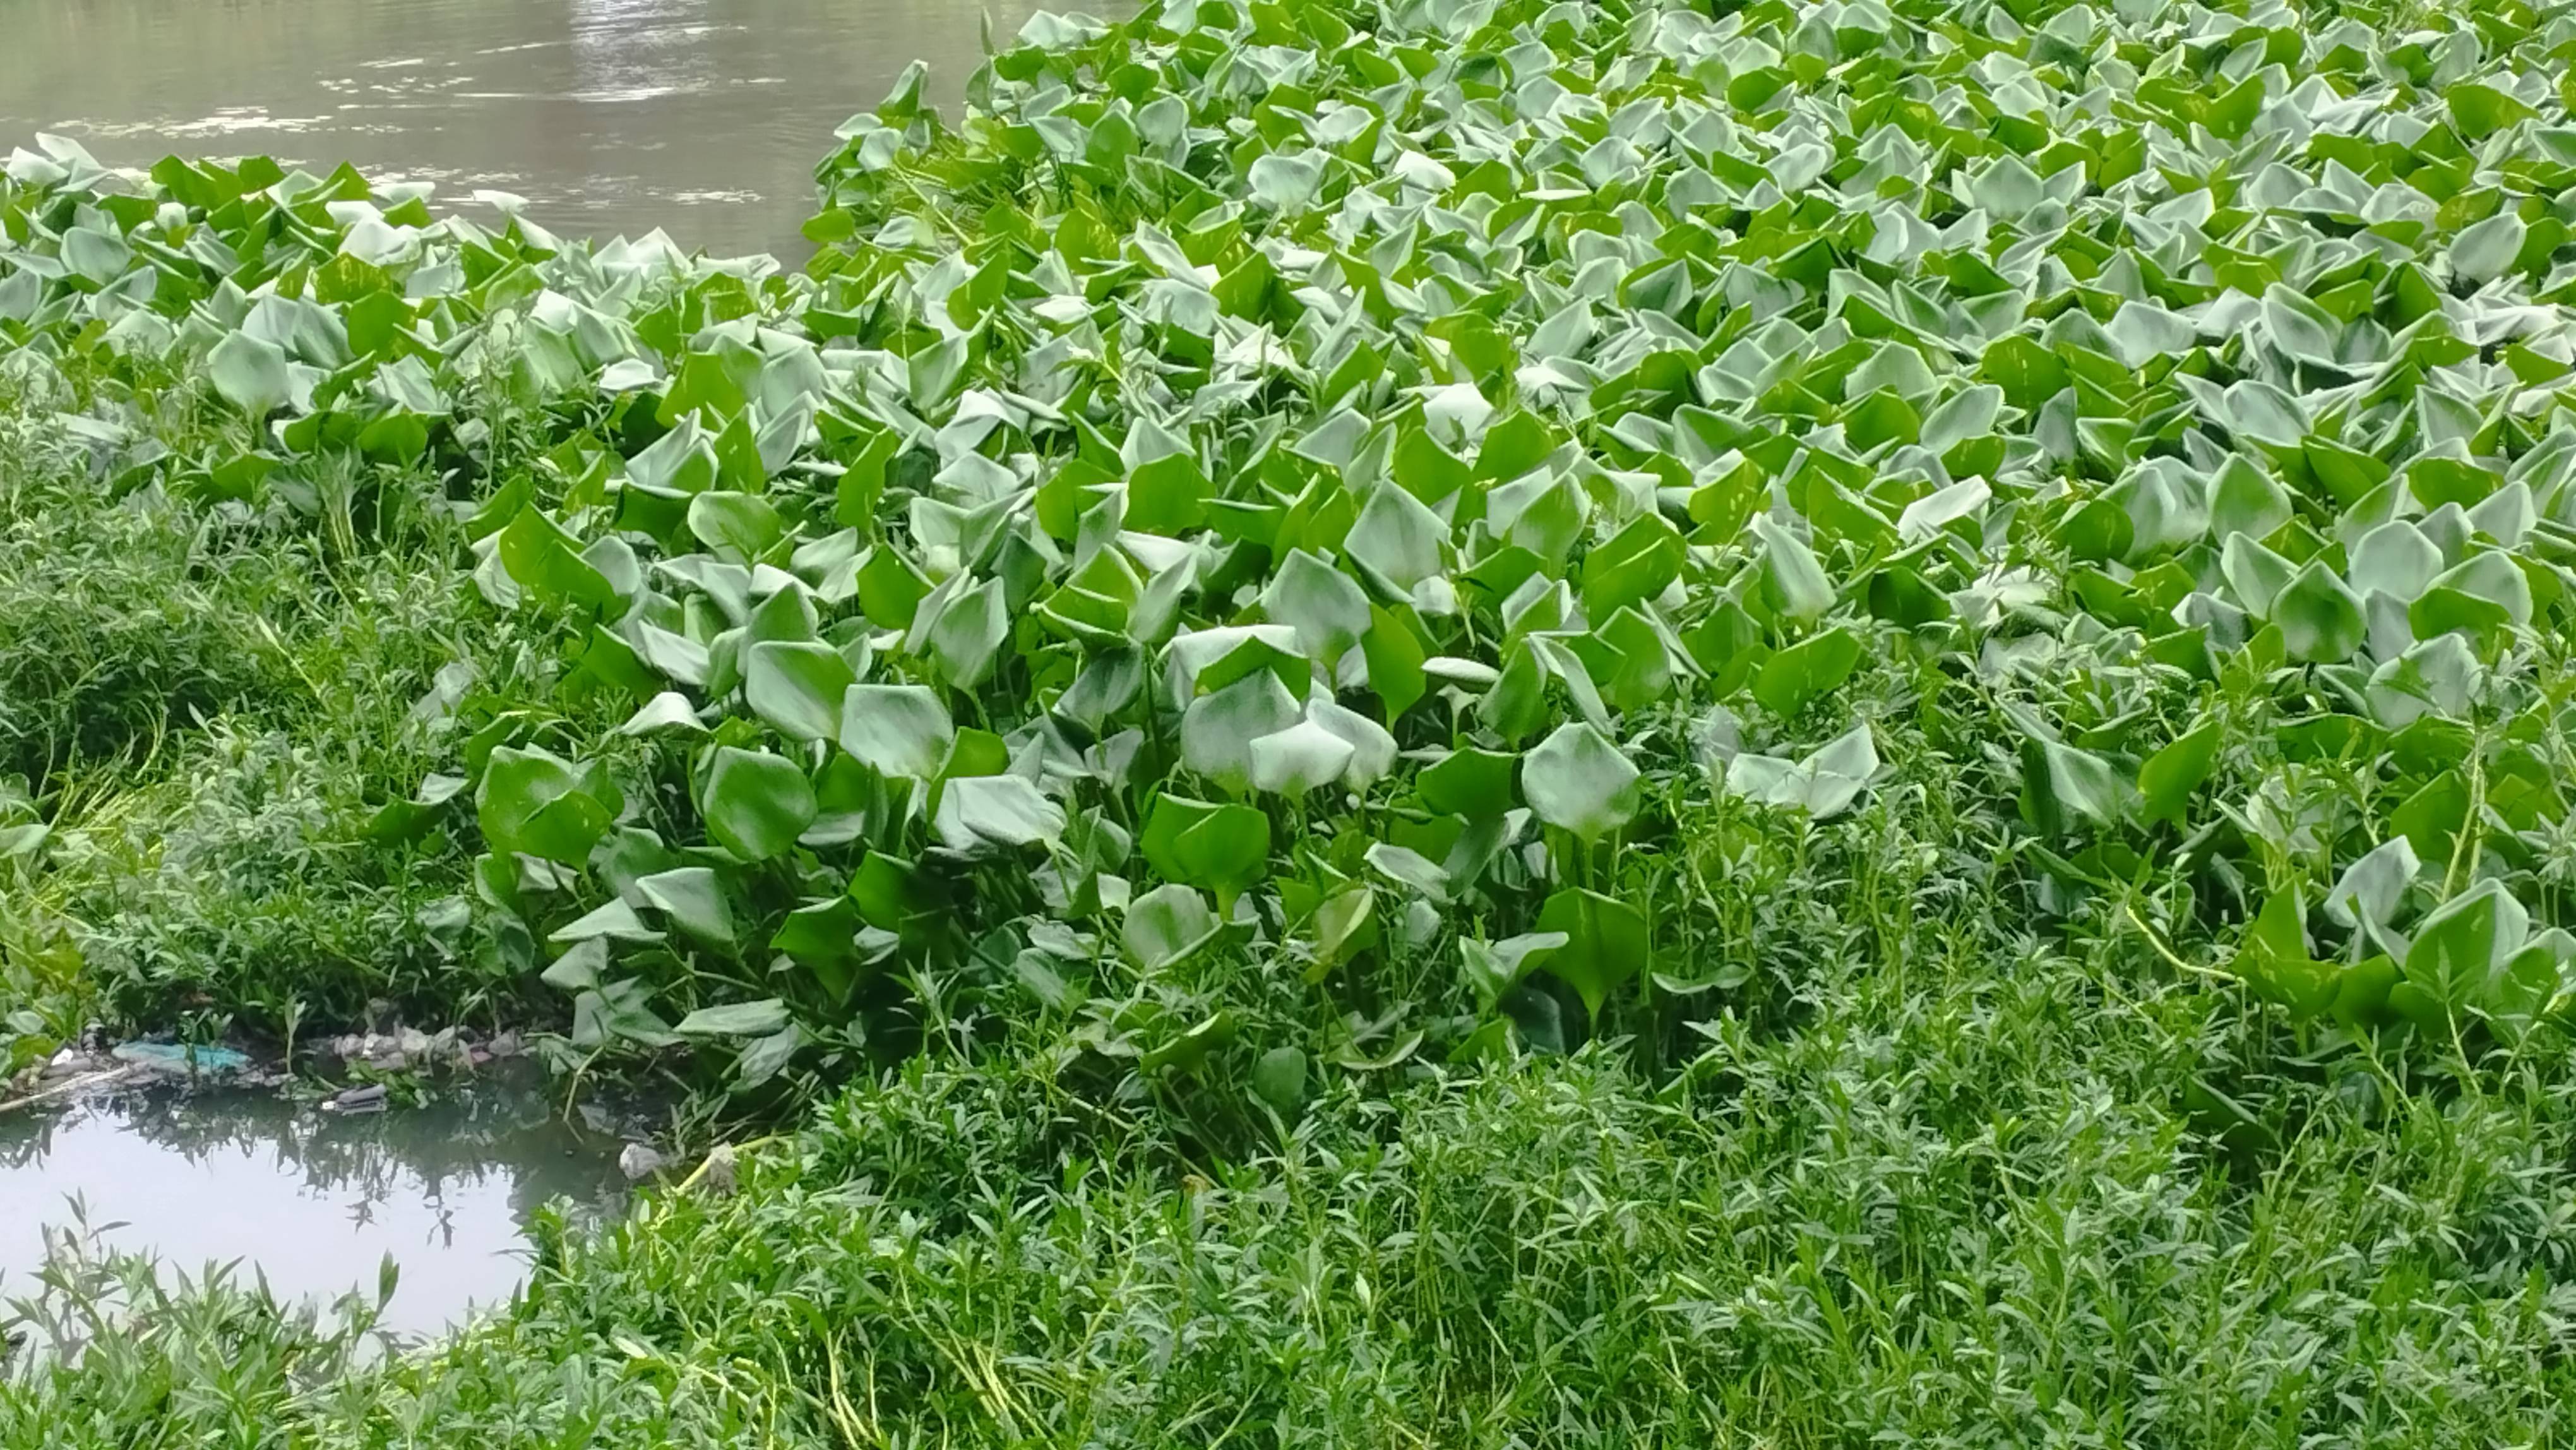
Species: Common Water Hyacinth (Eichornia crassipes)